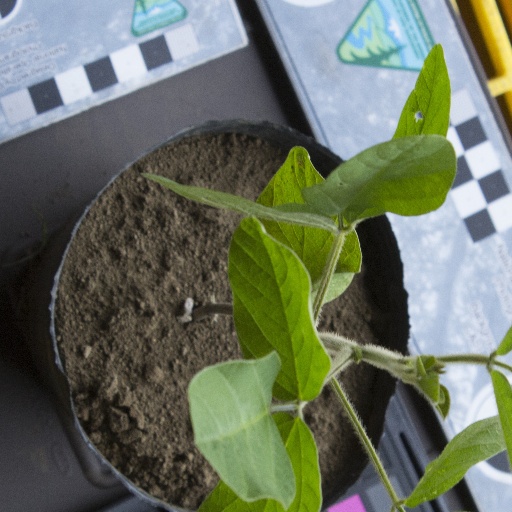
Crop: soybean